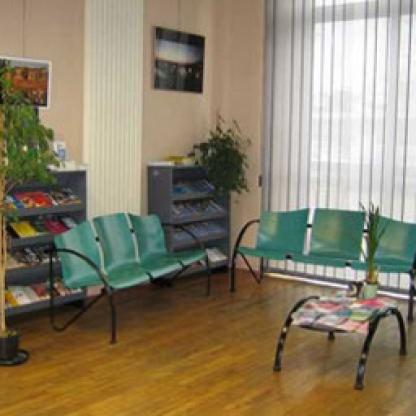
Scene: Indoor